New Wolfstein Castle

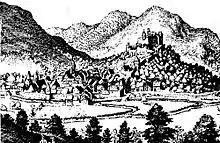
Copperplate by Matthäus Merian

New Wolfstein Castle is a ruined hill castle on a 238-metre-high hill above the town of Wolfstein in the county of Kusel in the German state of Rhineland-Palatinate. Today the ruins are a cultural monument